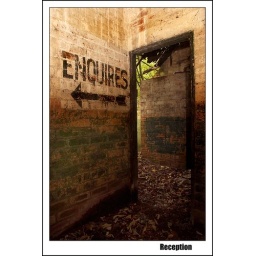
Found in what appeared to be an old airfield building this sign led deeper inside.